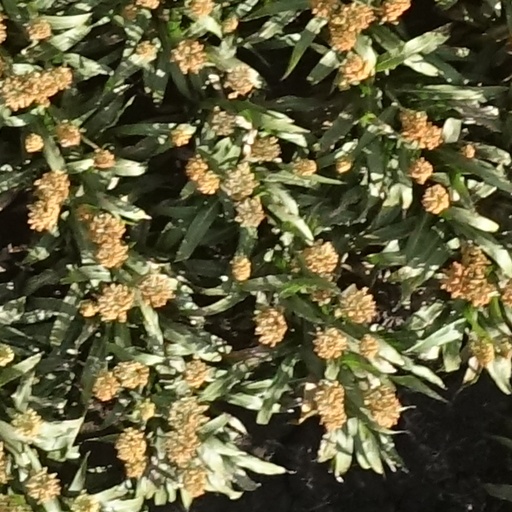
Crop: sorghum